Burning Blue (film)

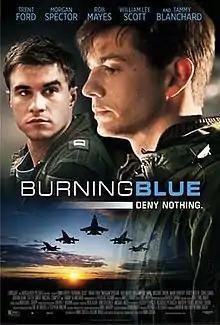
Theatrical release poster

Burning Blue is a 2013 American United States Naval aviation drama film, directed by D.M.W. Greer and starring Trent Ford and Rob Mayes. The film is based on the 1992 play of the same name by Greer about a U.S. Navy accident investigation which becomes a gay witch hunt during the "Don't Ask, Don't Tell" era.